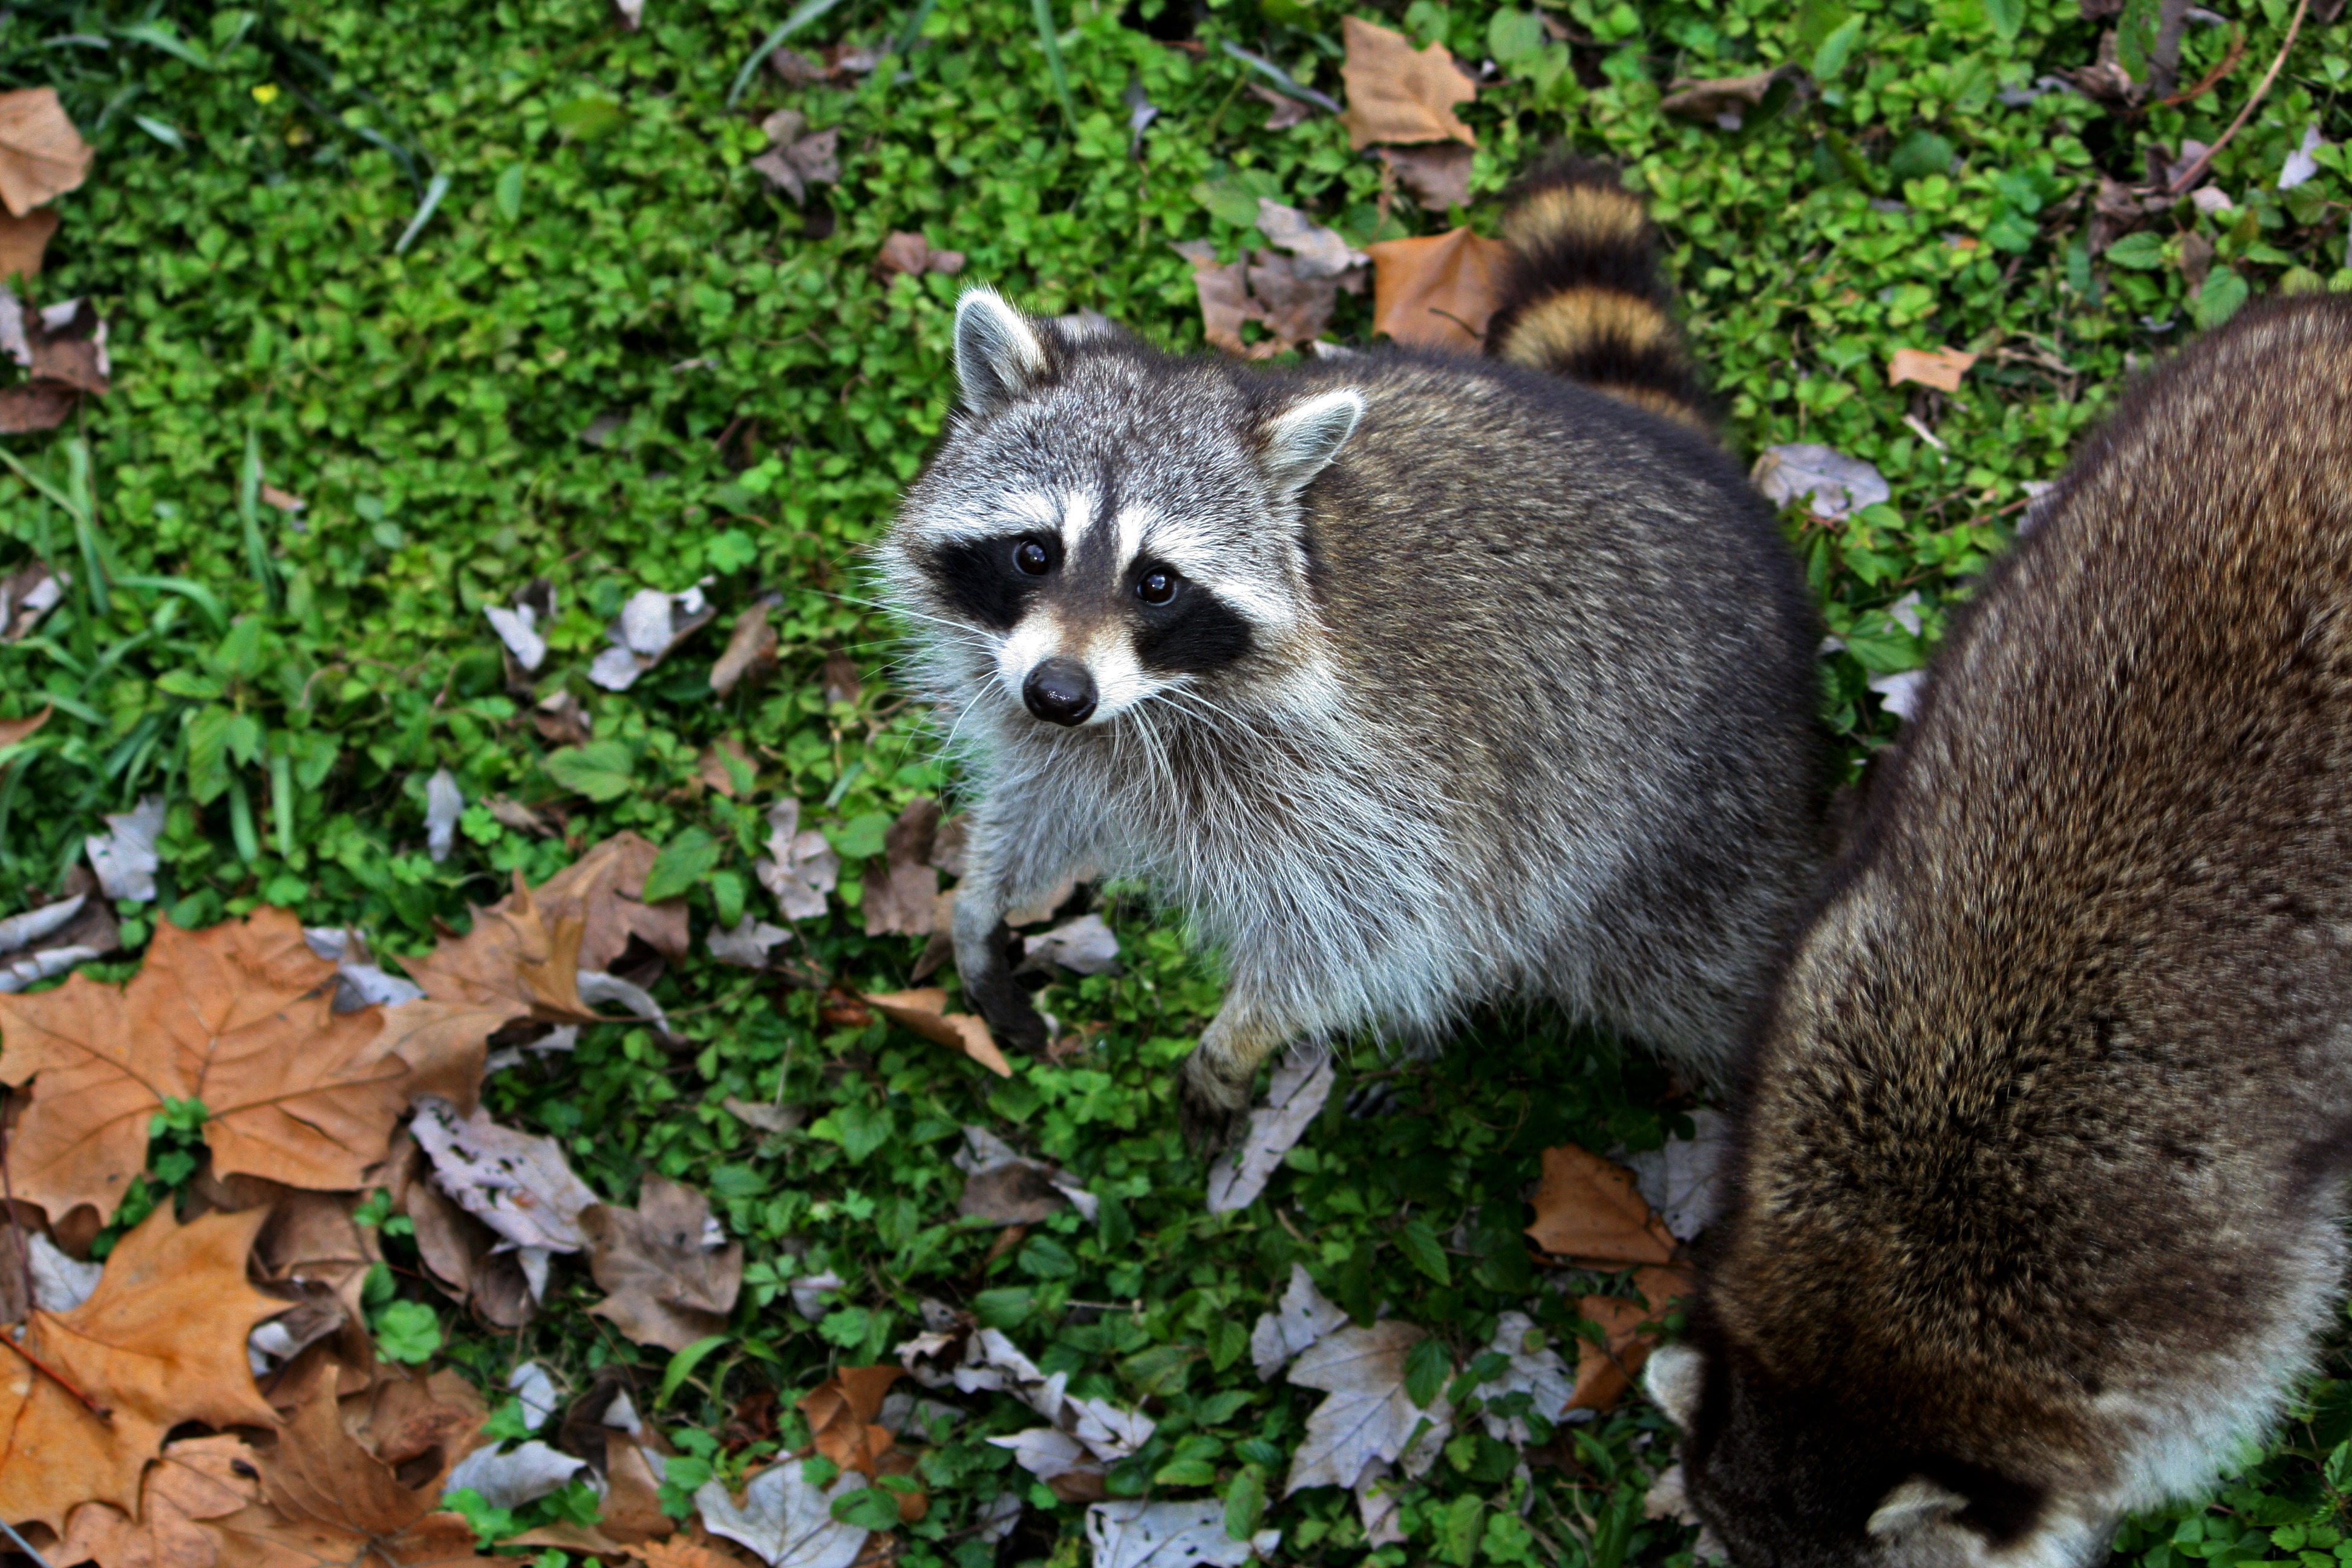
nature, wilderness, animal, wildlife, wild, environment, mammal, fauna, outdoors, raccoon, zoology, vertebrate, species, masked, procyon, procyonidae, viverridae